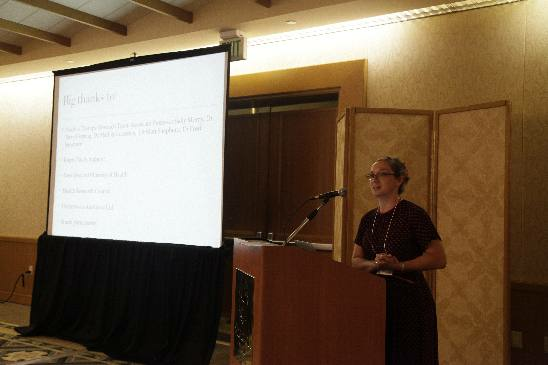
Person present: Yes